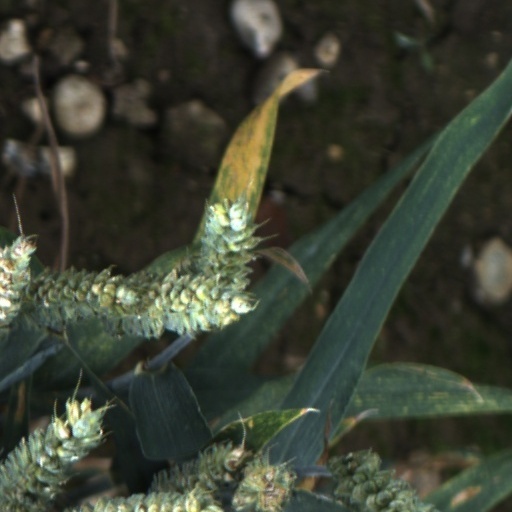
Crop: wheat